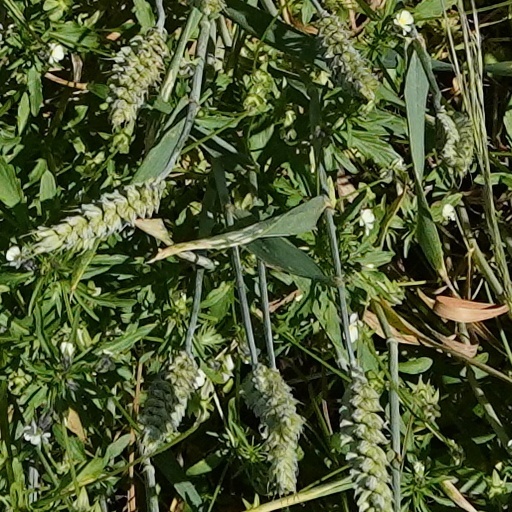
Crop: wheat